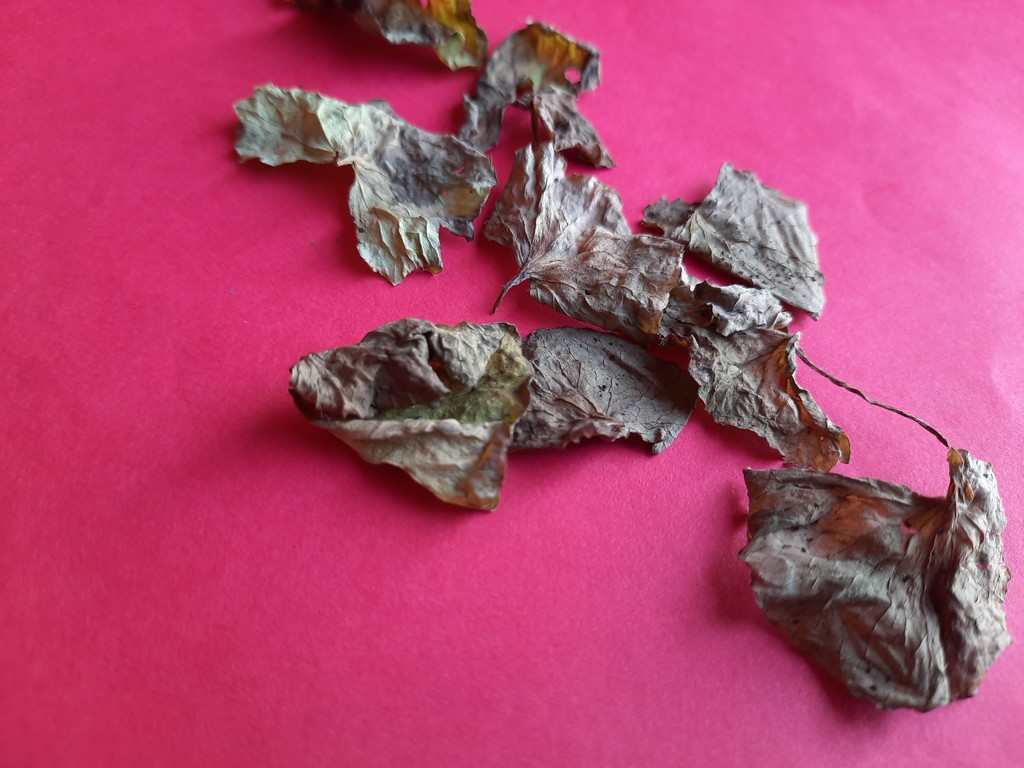
Label: Dried